Broadview Developmental Center

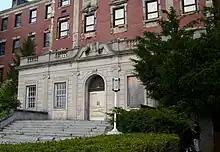
Front view of the Broadview Developmental Center 05/13/2005

The Broadview Developmental Center was a psychiatric hospital built in 1939 near Broadview Heights, Ohio, United States. Constructed under the Works Progress Administration as part of President Franklin Roosevelt's New Deal, it functioned as a Veterans Administration Hospital until 1966 when it was sold to the state of Ohio. The Broadview Developmental Center was then converted into a psychiatric hospital, and remained open until 1993 when the prevailing opinion on mental health shifted from institutional care to community-based care, and the hospital lost its funding. The building was demolished in 2006, except for its newest portion, which was kept as the city of Broadview Heights' city hall and recreation centre.